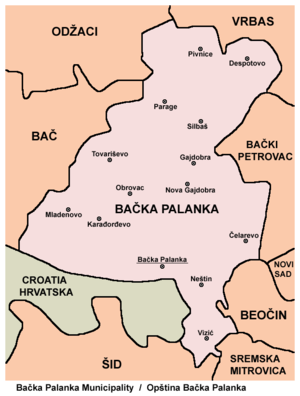
Nova Gajdobra est une localité de Serbie située dans la province autonome de Voïvodine. Elle fait partie de la municipalité de Bačka Palanka dans le district de Bačka méridionale. Au recensement de 2011, elle comptait 1 220 habitants.
Karađorđevo est un village de Serbie situé dans la province autonome de Voïvodine. Il fait partie de la municipalité de Bačka Palanka dans le district de Bačka méridionale. Au recensement de 2011, il comptait 738 habitants.
Silbaš est une localité de Serbie située dans la province autonome de Voïvodine. Elle fait partie de la municipalité de Bačka Palanka dans le district de Bačka méridionale. Au recensement de 2011, elle comptait 2 467 habitants.
Pivnice, est une localité de Serbie située dans la province autonome de Voïvodine. Elle fait partie de la municipalité de Bačka Palanka dans le district de Bačka méridionale. Au recensement de 2011, elle comptait 3 337 habitants.
Despotovo est une localité de Serbie située dans la province autonome de Voïvodine. Elle fait partie de la municipalité de Bačka Palanka dans le district de Bačka méridionale. Au recensement de 2011, elle comptait 1 853 habitants.
Bačka Palanka est une ville et une municipalité de Serbie situées dans la province autonome de Voïvodine. Elles font partie du district de Bačka méridionale. Au recensement de 2011, la ville comptait 28 239 habitants et la municipalité dont elle est le centre 55 528.
Obrovac est une localité de Serbie située dans la province autonome de Voïvodine. Elle fait partie de la municipalité de Bačka Palanka dans le district de Bačka méridionale. Au recensement de 2011, elle comptait 2 944 habitants.
Tovariševo est une localité de Serbie située dans la province autonome de Voïvodine. Elle fait partie de la municipalité de Bačka Palanka dans le district de Bačka méridionale. Au recensement de 2011, elle comptait 2 657 habitants.
Vizić est un village de Serbie situé dans la province autonome de Voïvodine. Il fait partie de la municipalité de Bačka Palanka dans le district de Bačka méridionale. Au recensement de 2011, il comptait 270 habitants.
Čelarevo est une localité de Serbie située dans la province autonome de Voïvodine. Elle fait partie de la municipalité de Bačka Palanka dans le district de Bačka méridionale. Au recensement de 2011, elle comptait 4 831 habitants.
Gajdobra est une localité de Serbie située dans la province autonome de Voïvodine. Elle fait partie de la municipalité de Bačka Palanka dans le district de Bačka méridionale. Au recensement de 2011, elle comptait 2 578 habitants.
Parage est un village de Serbie située dans la province autonome de Voïvodine. Il fait partie de la municipalité de Bačka Palanka dans le district de Bačka méridionale. Au recensement de 2011, il comptait 921 habitants.
Mladenovo est une localité de Serbie située dans la province autonome de Voïvodine. Elle fait partie de la municipalité de Bačka Palanka dans le district de Bačka méridionale. Au recensement de 2011, elle comptait 2 679 habitants.